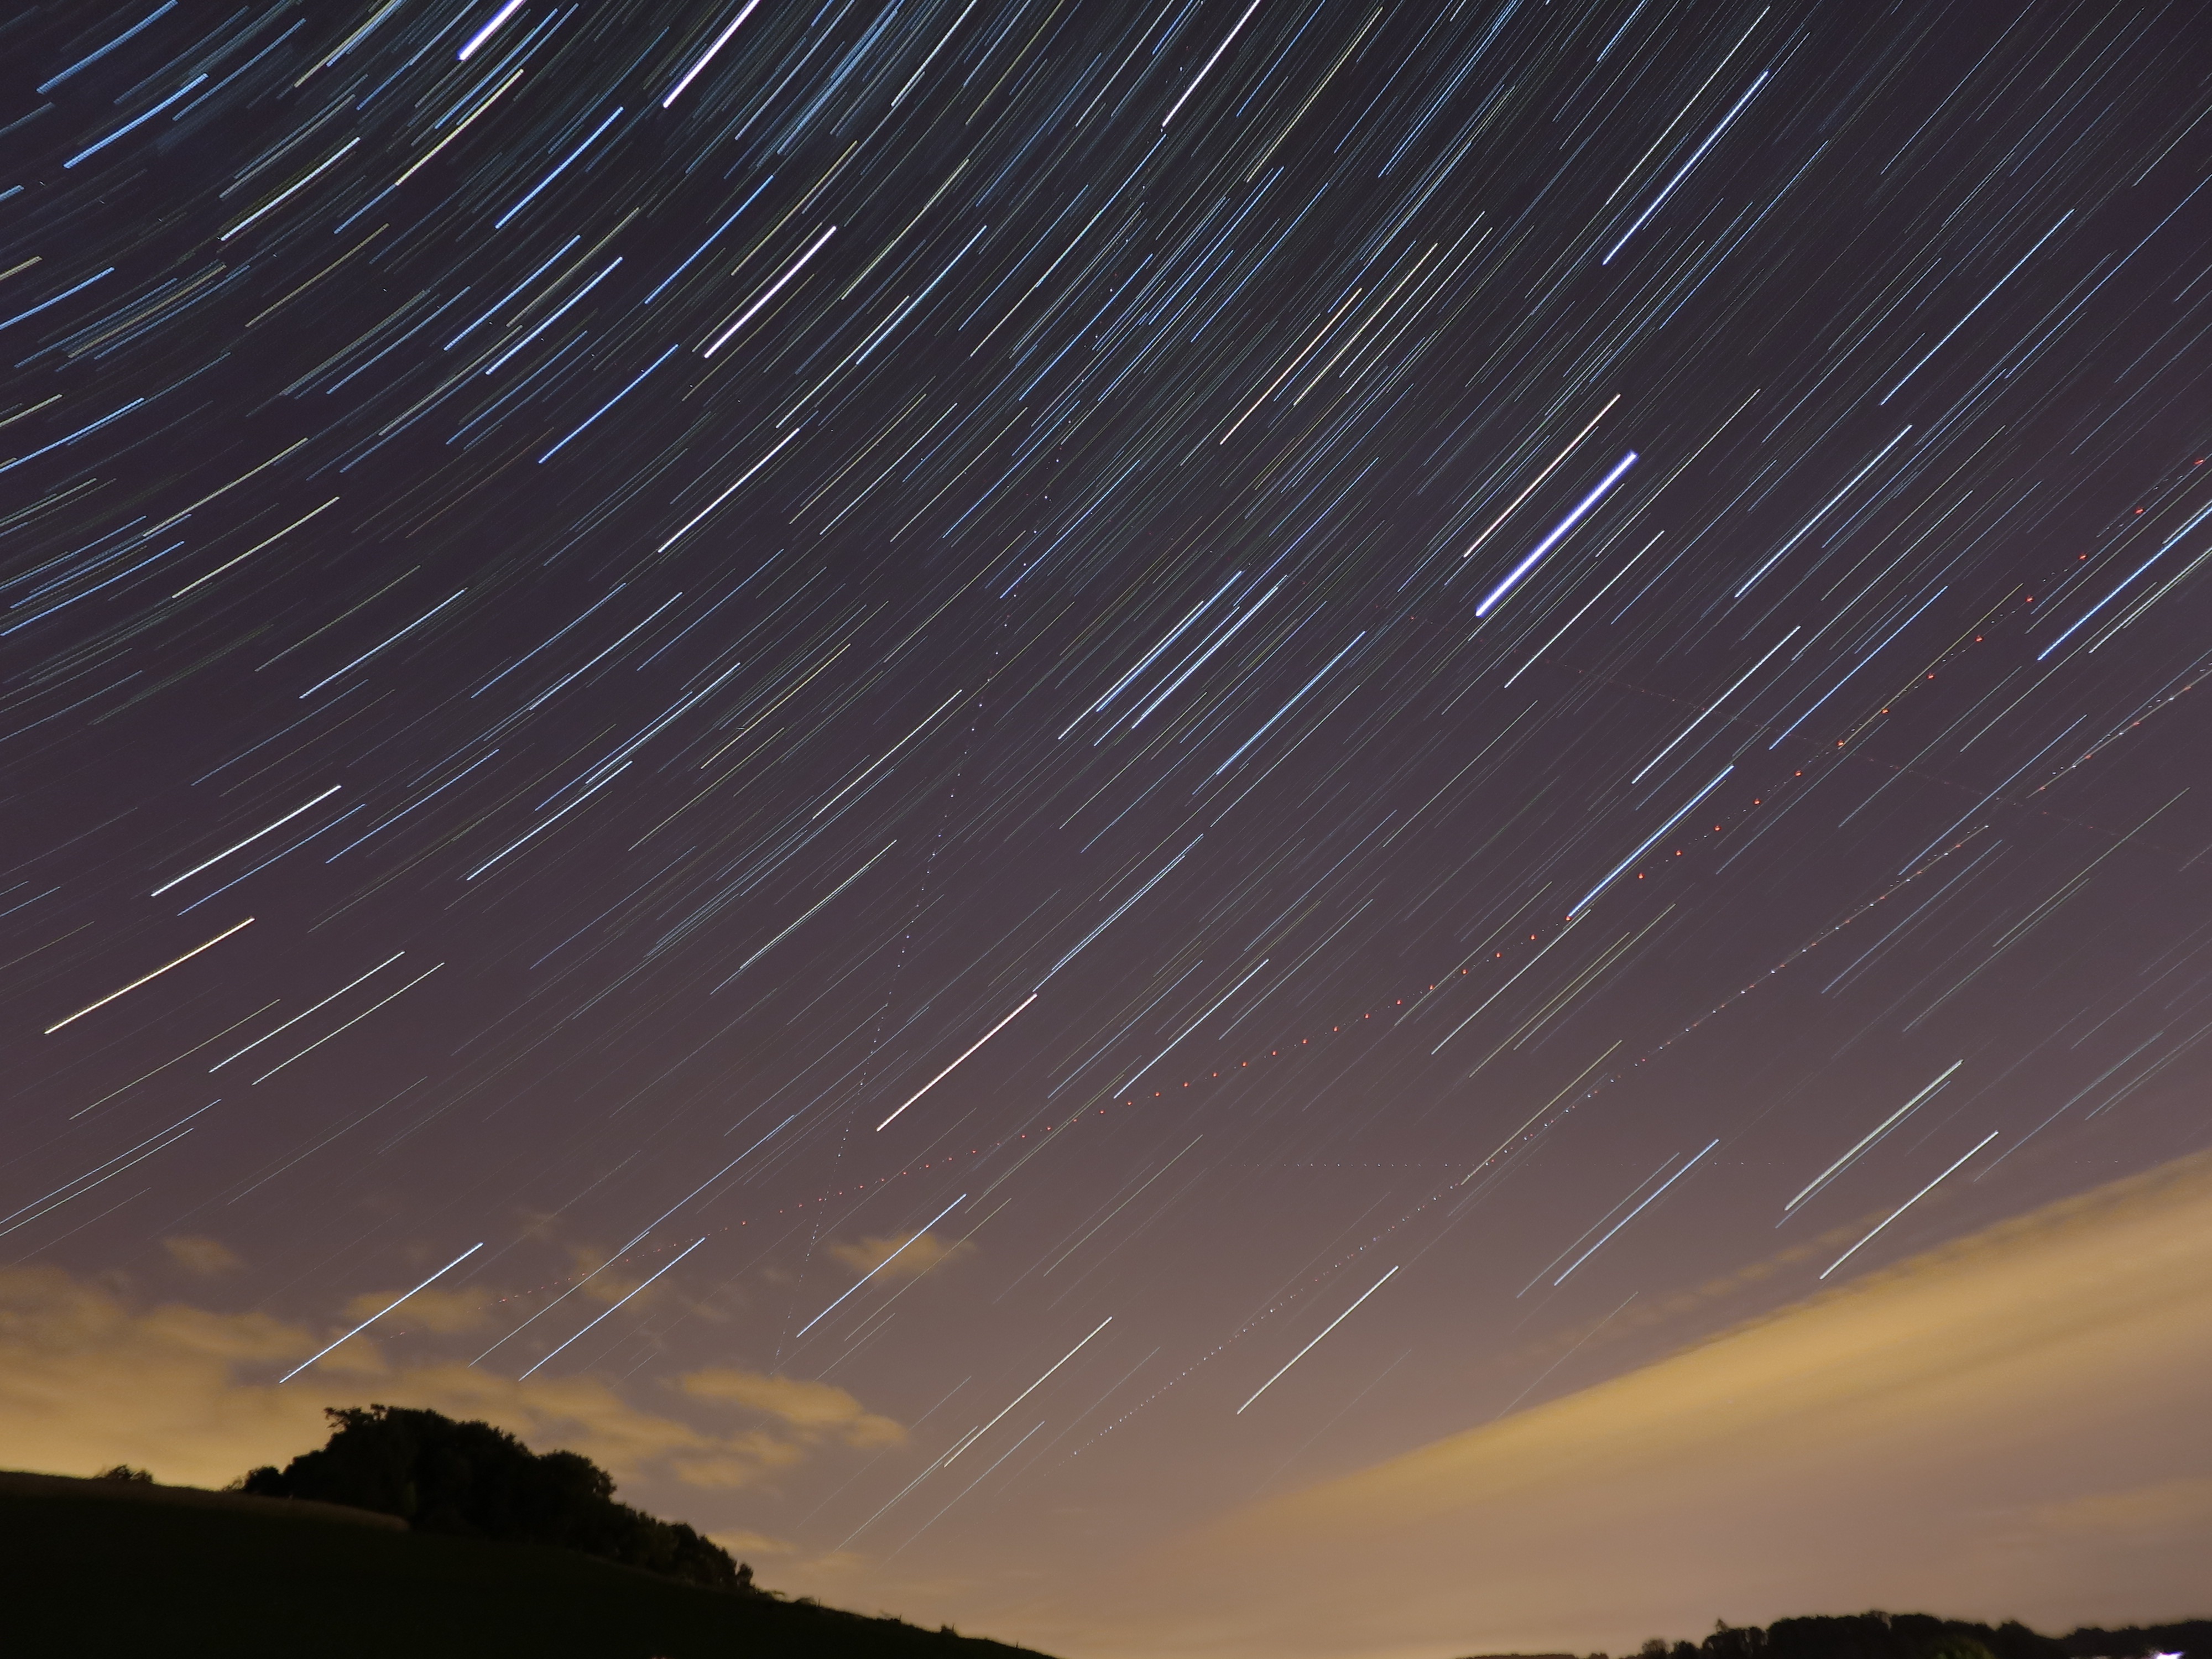
sky, night, star, atmosphere, long exposure, astronomy, starlight, astronomical object, star trails